Semperoper

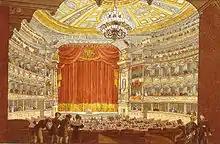
Interior of the first opera house in 1841

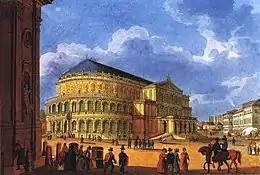
The first opera house,

The first opera house at the location of today's Semperoper was built by the architect Gottfried Semper. It opened on 13 April 1841 with an opera by Carl Maria von Weber. The building style itself is debated among many, as it has features that appear in three styles: early Renaissance and Baroque, with Corinthian style pillars typical of Greek classical revival. Perhaps the most suitable label for this style would be eclecticism, where influences from many styles are used, a practice most common during this period. The opera building, Semper's first, was regarded as one of the most beautiful European opera houses.